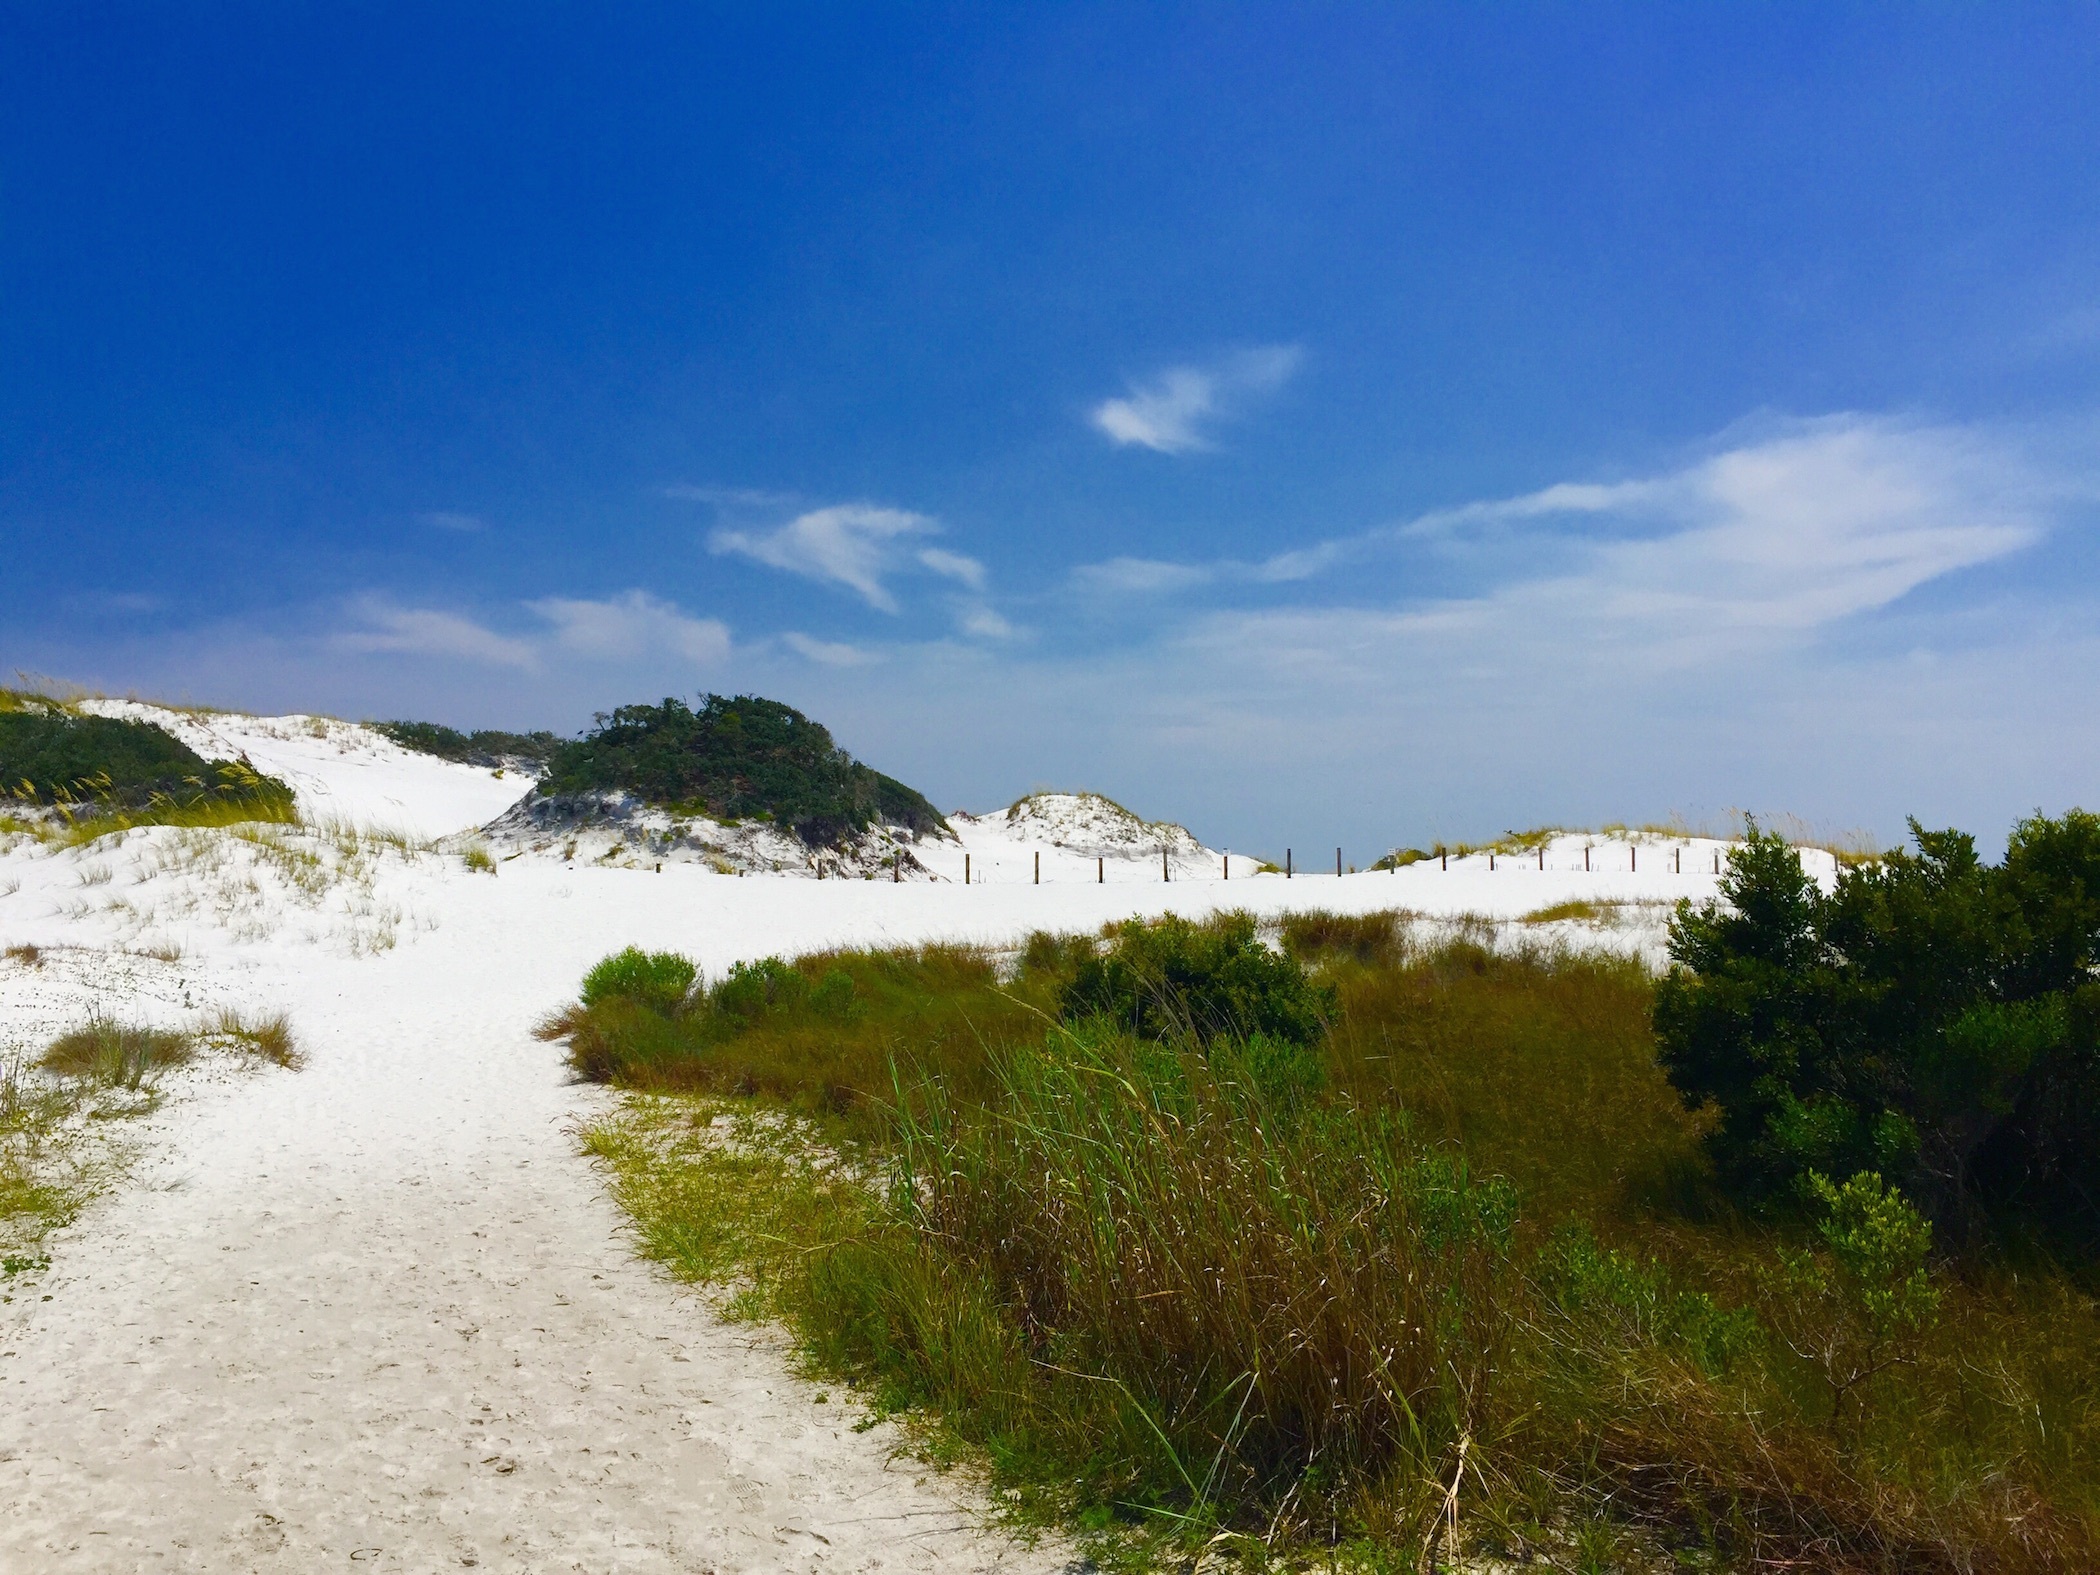
beach, landscape, sea, coast, water, sand, ocean, mountain, cloud, sky, hill, summer, vacation, tropical, terrain, ridge, plateau, habitat, loch, florida, ecosystem, landform, natural environment, geographical feature